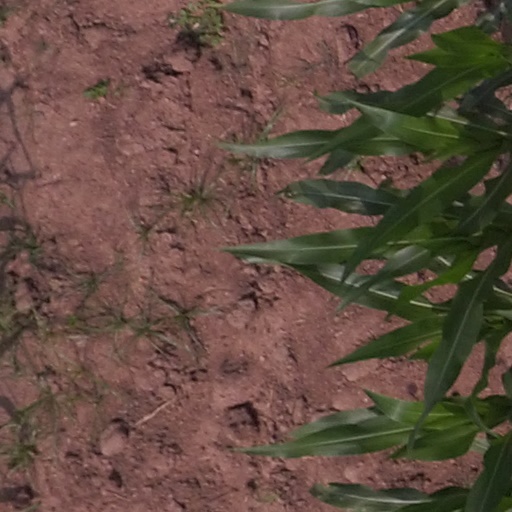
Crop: maize; corn